William Lambton

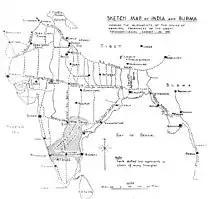
Lambton's area of work

Lambton's proposal was however examined by Nevil Maskelyne, Astronomer Royal and a relative of Lord Clive. Maskelyne saw the scientific value of the survey and pointed out to Rennel that he had been misinformed and gave his support to the project. Just around the time that Lambton got his survey approved by Lord Clive, he happened to hear of some instruments being carried back from China by astronomer Dr. James Dinwiddie. A set of instruments had been sent to China along with Dr. Dinwiddie but the Chinese Emperor had not shown interest and the equipment was returned. Lambton was able to examine the instruments when Dinwiddie broke journey at Fort William. The instruments included a zenith sector (an upward pointing telescope with measuring instruments) of radius, a Ramsden chain, leveling instrument, and a chronometer. Lambton also ordered an altitude and azimuth circle with a theodolite. The equipment arrived in 1801. Although a baseline was measured in Bangalore between October and December 1800, this appears to have been rejected (it was not connected to the triangulations) and another baseline was made in 1804 (using better equipment and on better terrain) to compare with the Madras baseline, whose measurement began on 10 April 1802 from St. Thomas Mount and was completed with measured by 22 May 1802. They then triangulated their way to Bangalore where the 1804 baseline was measured by John Warren to check the survey accuracy (also examining the errors introduced by refraction). The triangulation extended west to end at Mangalore. In 1806 he began his latitudinal measurement northwards from Bangalore, where the British territory ended. He then surveyed southwards to Cape Comorin. Lambton then recommenced the survey northwards until his death. He died at Hinganghat, and the exact date of death is not known but is either 20th as recorded by most contemporary newspapers or 26 January 1823. A memorial was erected by the Resident of Nagpur, Richard Jenkins.